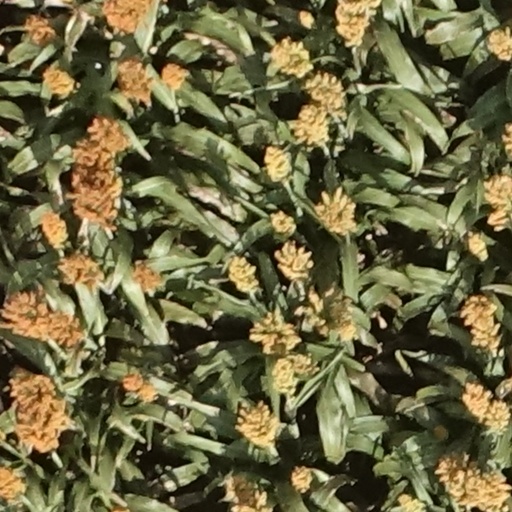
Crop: sorghum